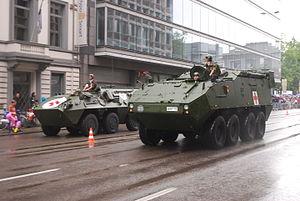
Dispersion des véhicules du défilé de la Fête nationale belge à Bruxelles, le 21 juillet 2011.